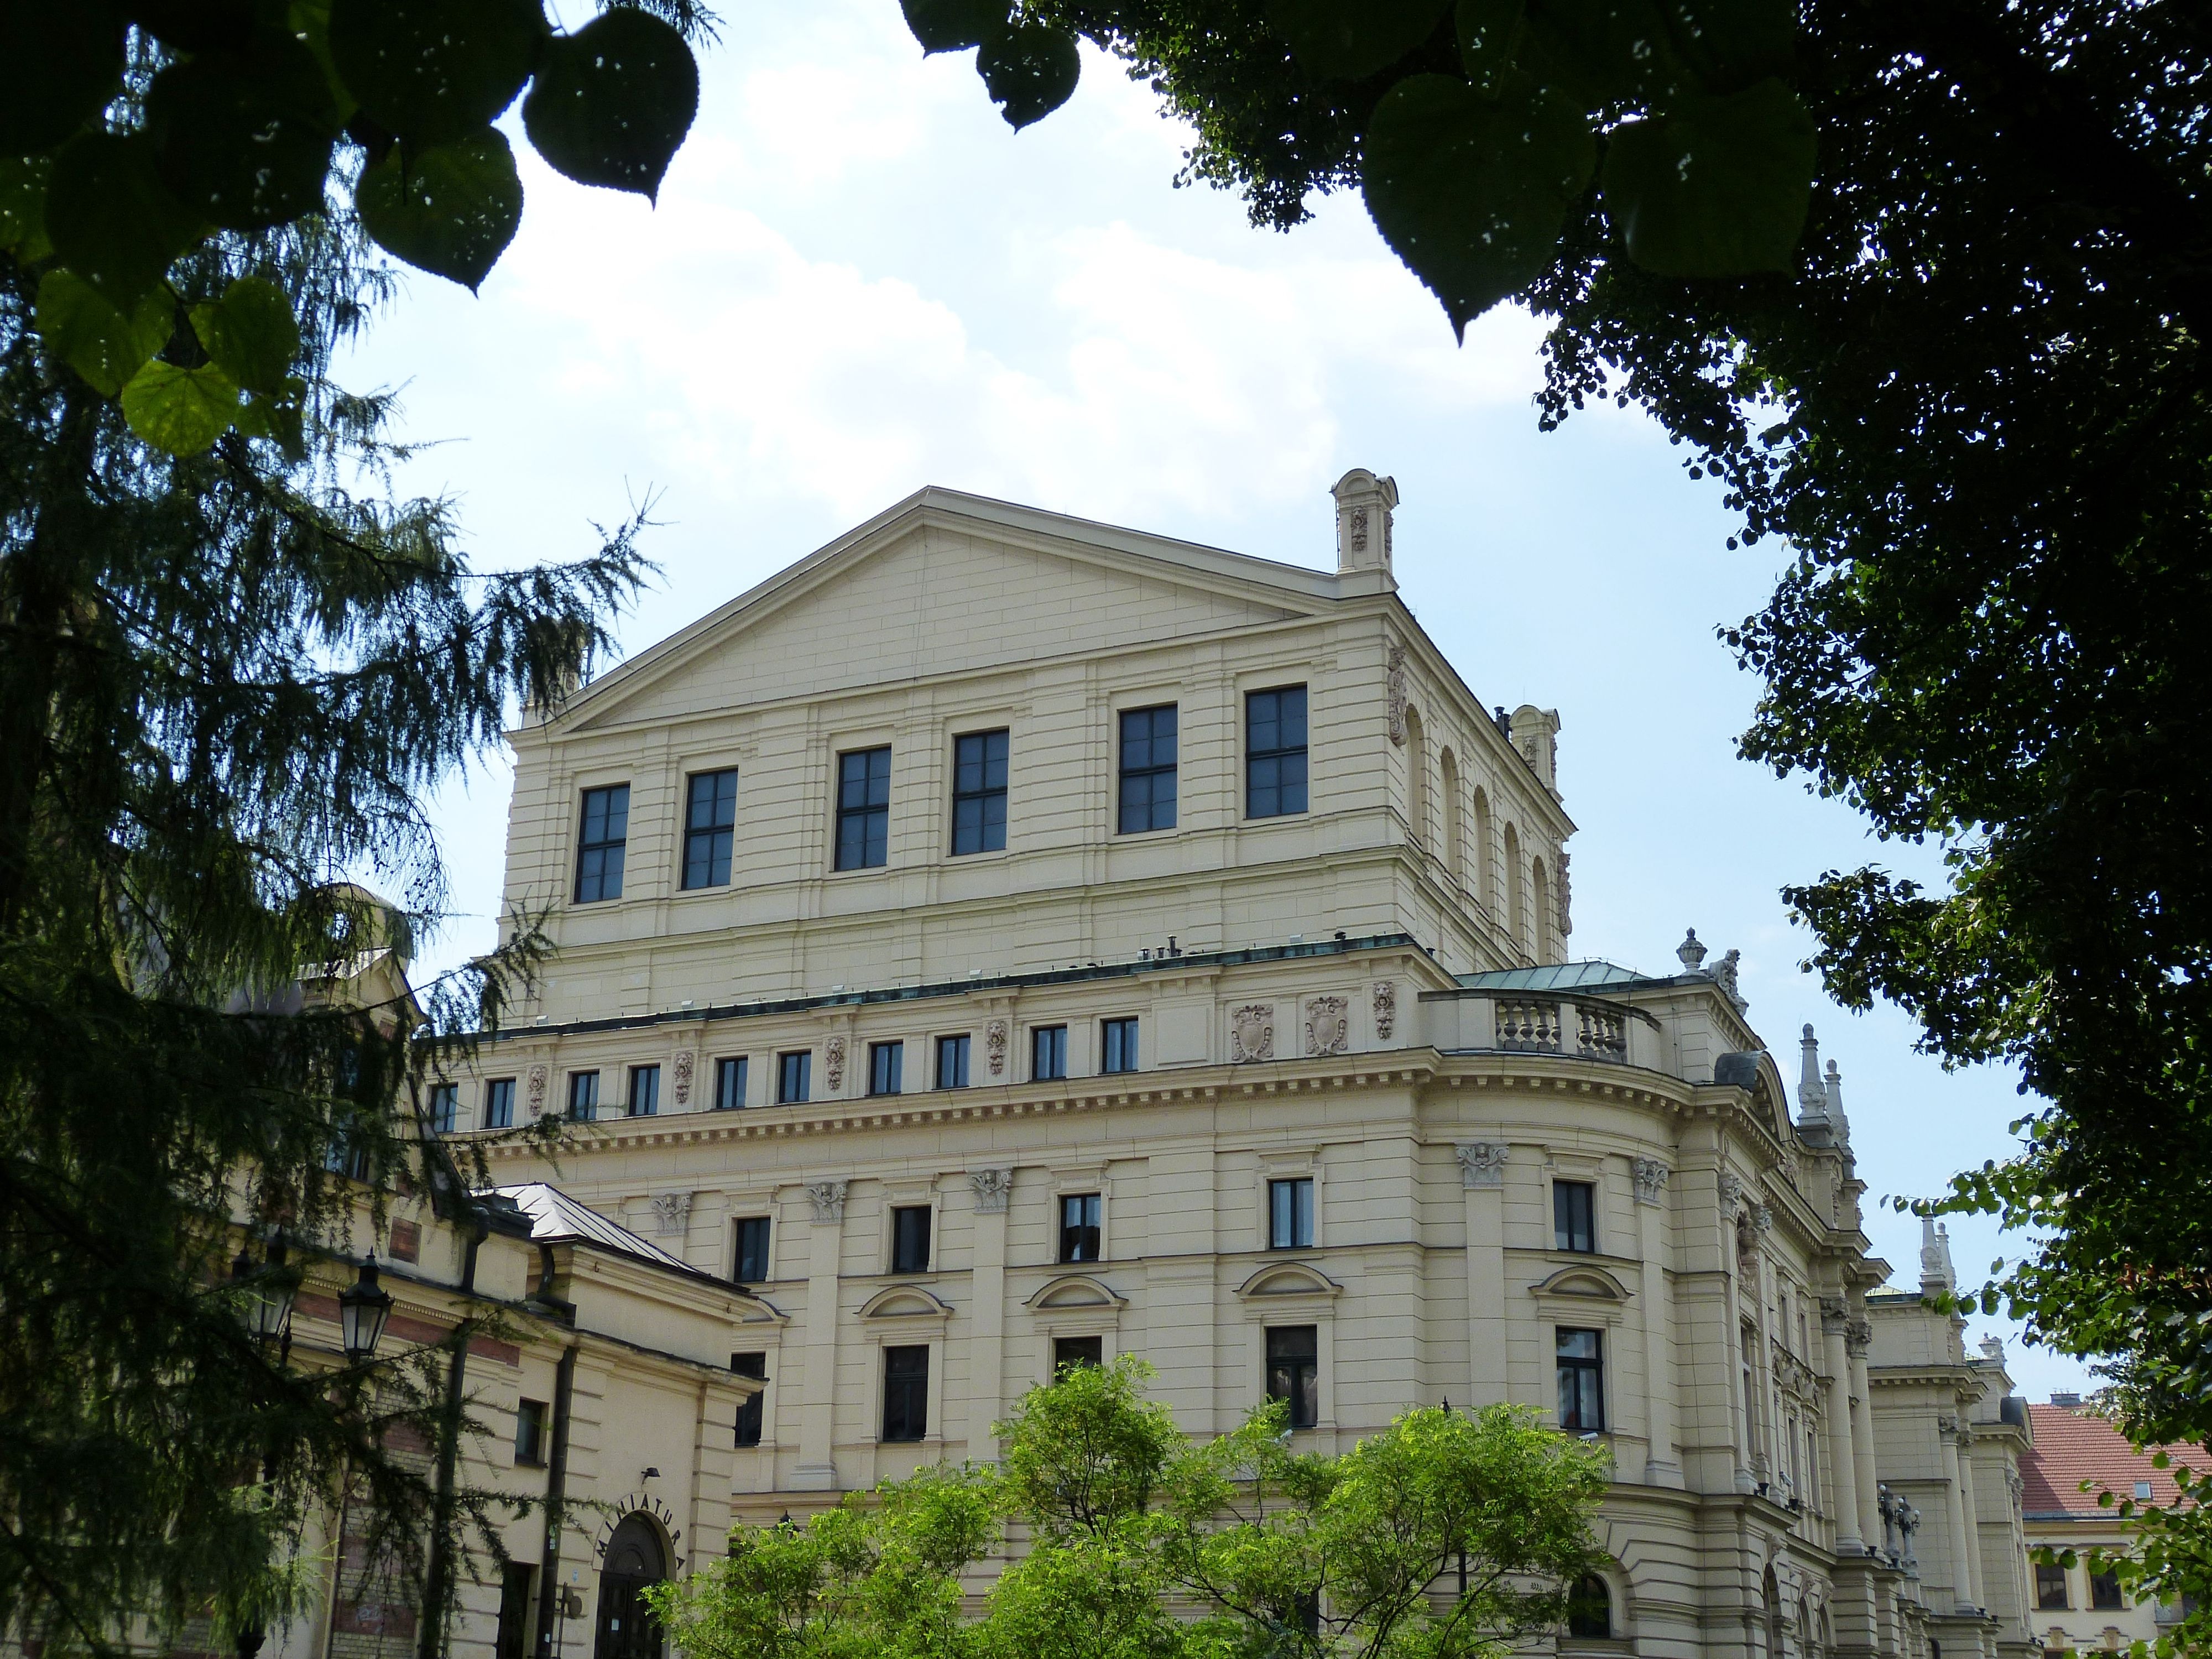
architecture, mansion, house, building, chateau, city, opera, opera house, facade, property, art, poland, theater, estate, courthouse, krakow, neighbourhood, manor house, stately home